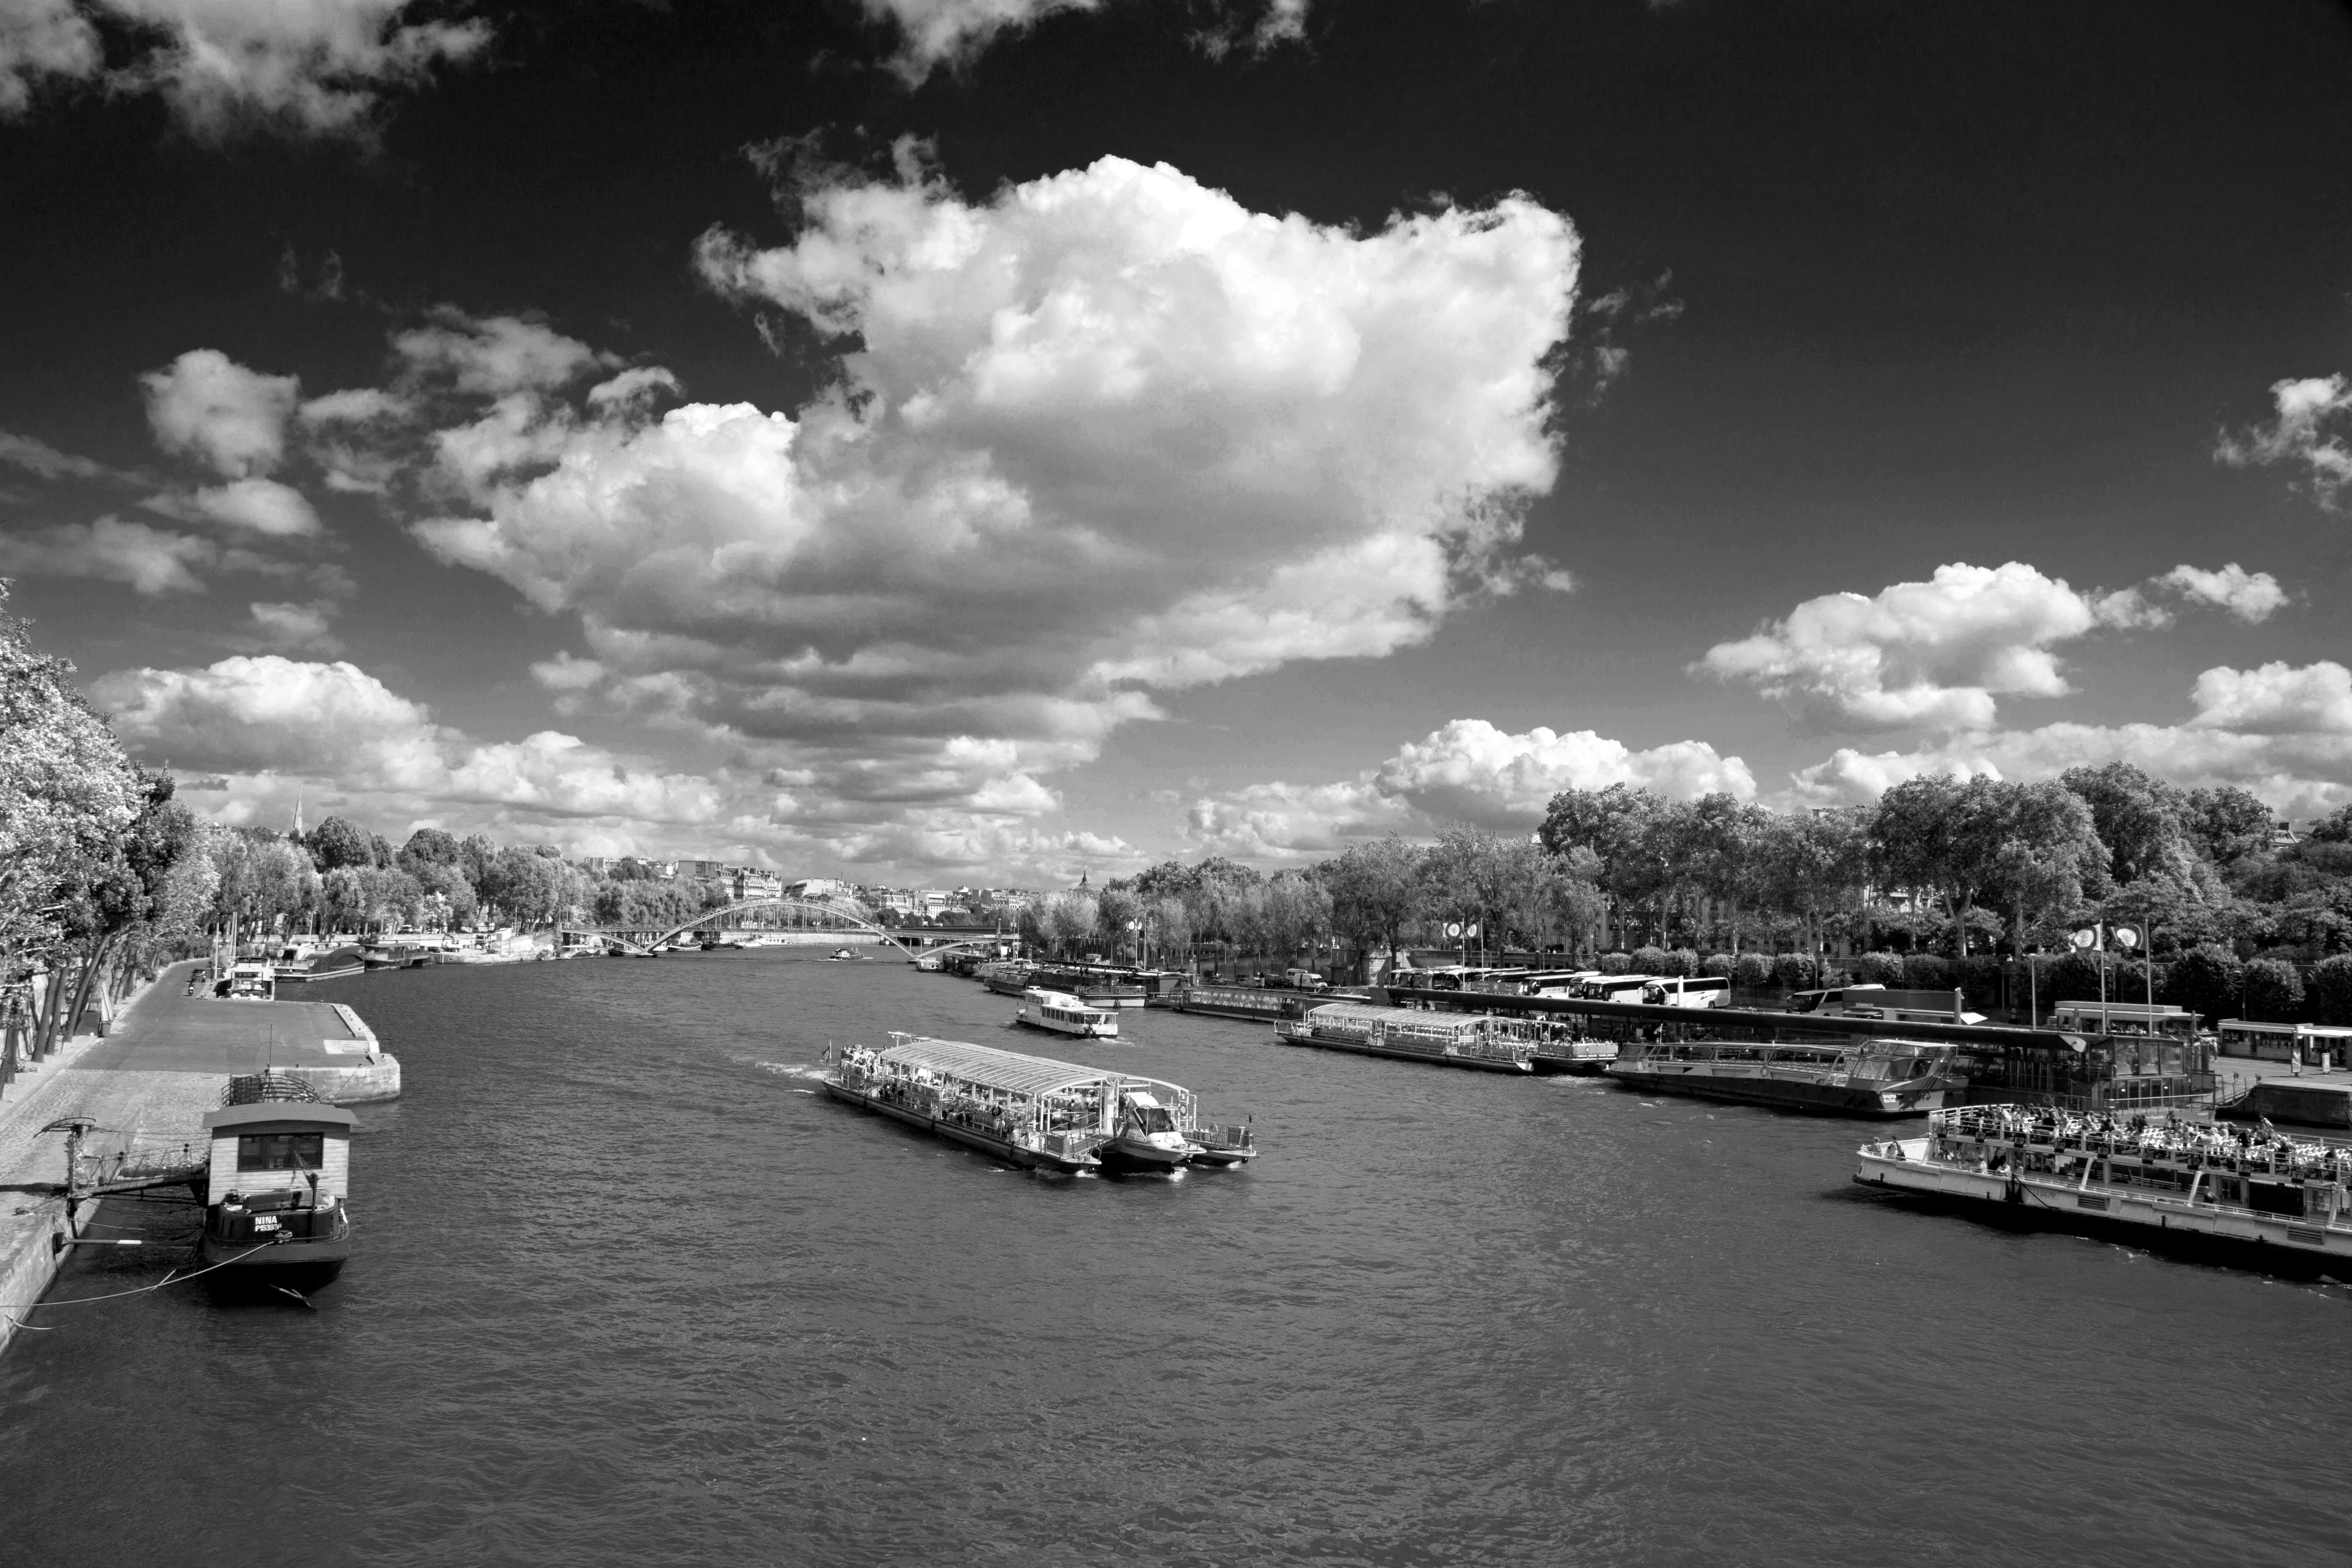
paris, seine, river, ship, clouds, body of water, water transportation, waterway, white, water, sky, black and white, cloud, monochrome photography, monochrome, canal, boat, vehicle, photography, calm, channel, marina, harbor, city, stock photography, landscape, watercraft, reflection, bank, meteorological phenomenon, port, style, lake, boating